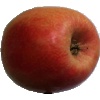
Label: Apple Pink Lady 1